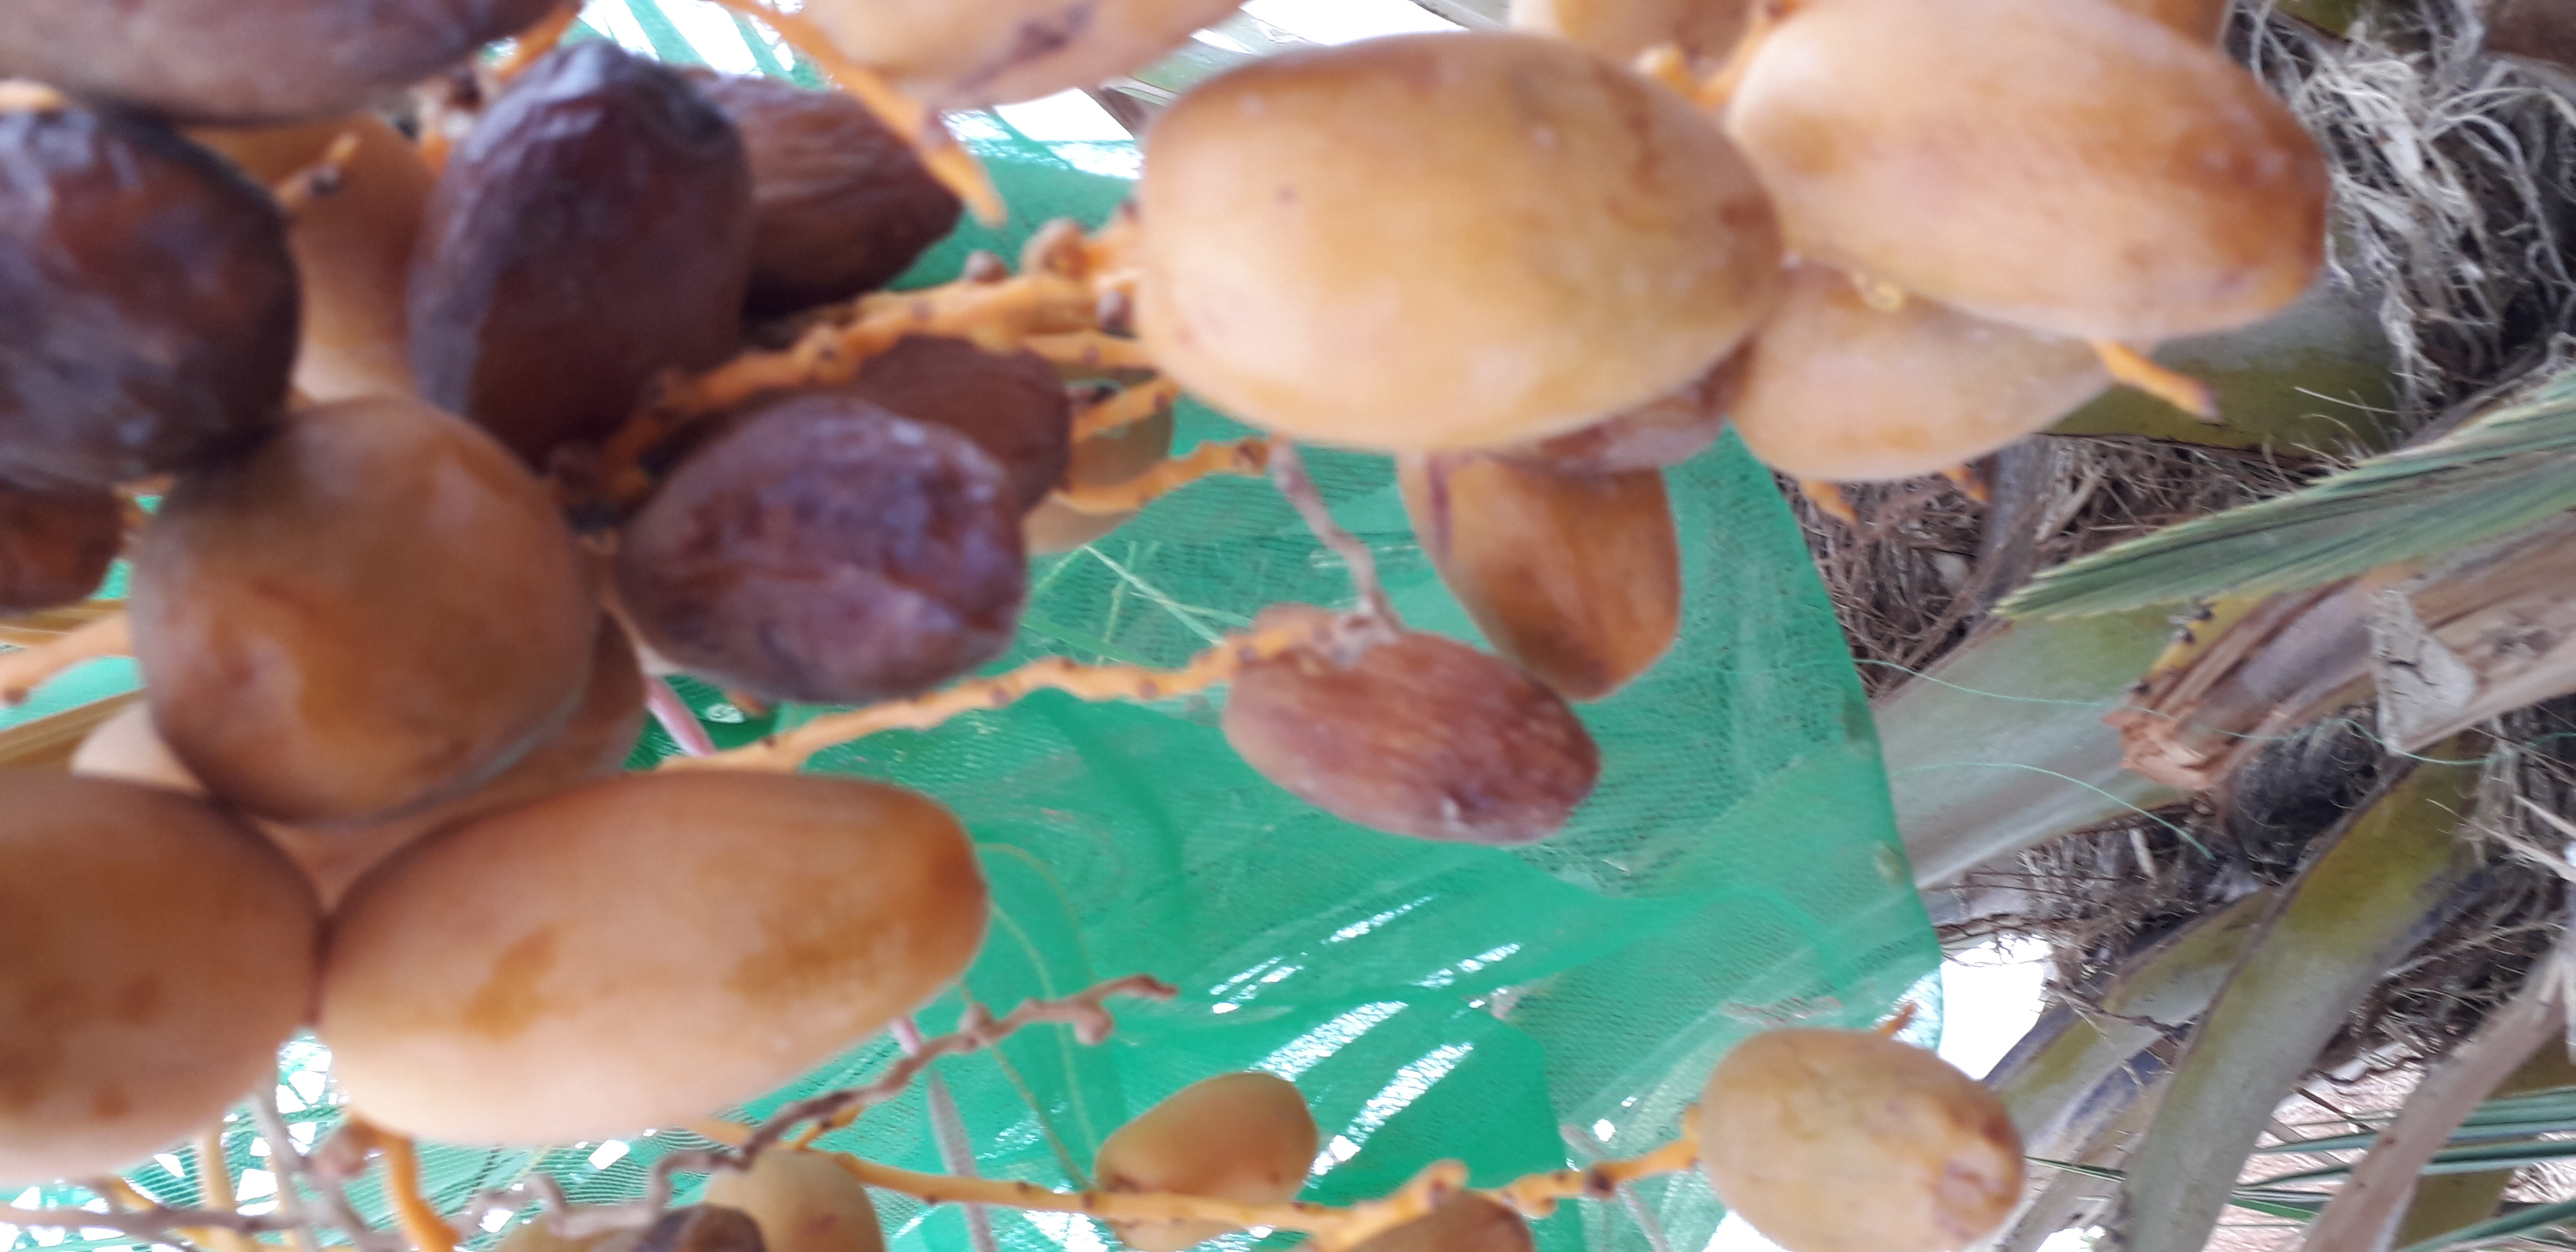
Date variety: Boumajhoul